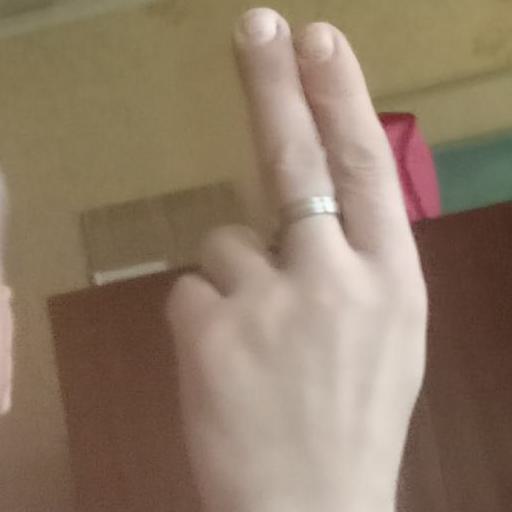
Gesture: two_up_inverted